Selcë e Poshtme

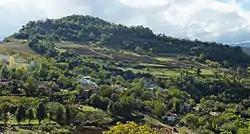
Hill settlement at Selcë e Poshtme.

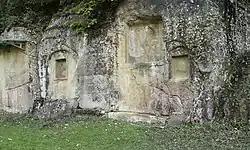
Part of the facade of Royal Tomb IV at Selca e Poshtme.

At Selcë e Poshtme an Illyrian settlement was established since the early Iron Age. At the beginning of the 4th century BC the first pre-urban phase evolved into a second urban phase that lasted until the 1st century AD. It was located in the region of the Illyrian Dassaretii. The Illyrian Royal Tombs were built on this site during the 4th and 2nd centuries BC.